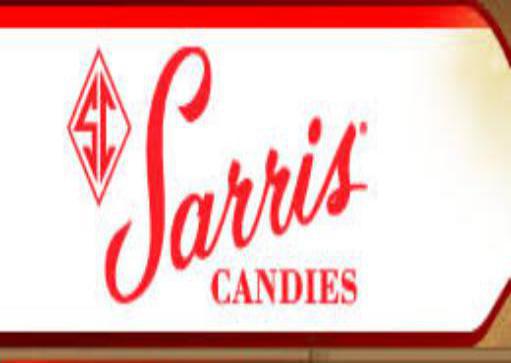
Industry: Food